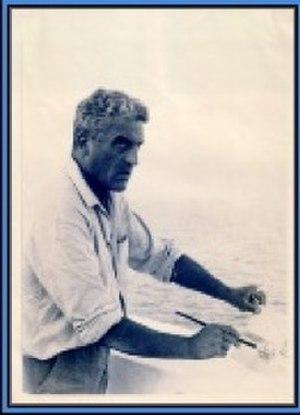
Vincenzo Bianchini, né en 1903 à Viterbe dans le Latium et mort en 2000 à Genève, est un médecin, peintre, sculpteur, écrivain, poète et philosophe italien.